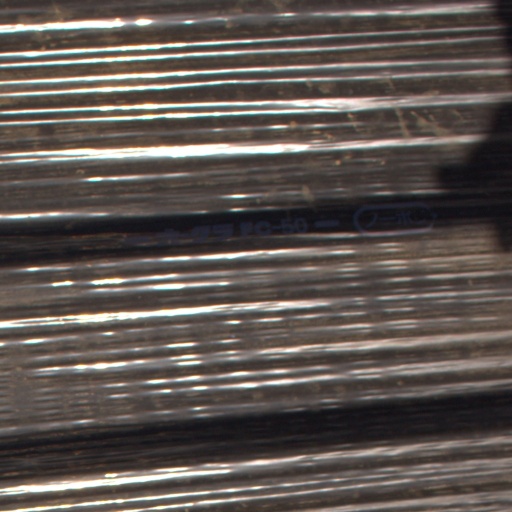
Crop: Jerusalem artichoke